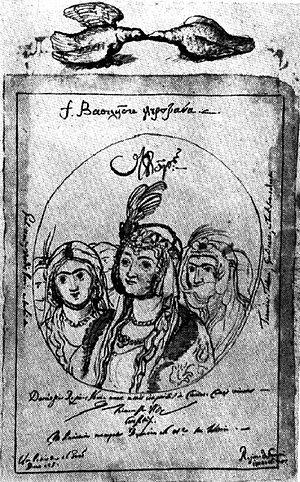
La liste des conjointes des souverains d'Iméréthie comprend les noms de toutes les souveraines connues qui règnent, avec leurs époux, sur l'Iméréthie, une province géorgienne historique, entre 1259 à 1810. Elle comprend aussi les épouses des héritiers du trône après l'annexion du royaume d'Iméréthie par l'Empire russe, jusqu'à la renonciation à la prétention au trône de la famille en 2007.